Tong Tong Fair

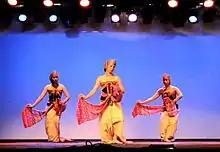
Dance group Kurung Kurung from Leiden

Notwithstanding the great number of visitors the festival attracts to this day, the greatest challenge facing it is formulating a clear vision for the future and strong strategy towards achieving its cultural mission. As the most important exhibition of Indo culture it will need to transform beyond an event of nostalgia for the Dutch East Indies towards a dynamic catalyst facilitating the evolution of Indo identity and culture. Other modern challenges concern its potential online and multi-lingual role in social media as well as their ability to professionally register the many unique cultural activities and performances hosted.